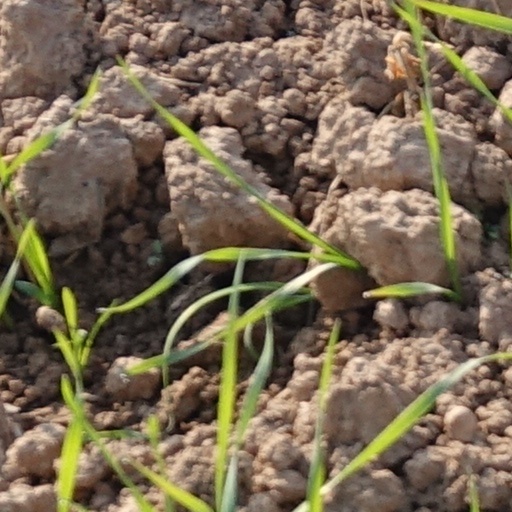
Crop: wheat